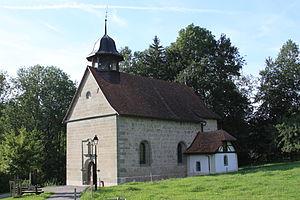
Chapelle Notre-Dame, Chemin de la Glâne 10a, Posat, Suisse
Farvagny est une ancienne commune suisse du canton de Fribourg, située dans le district de la Sarine.
La chapelle Notre-Dame est une chapelle située dans le village de Posat, sur le territoire de la commune fribourgeoise de Gibloux, en Suisse.
Posat est une localité et une ancienne commune suisse du canton de Fribourg, située dans le district de la Sarine.